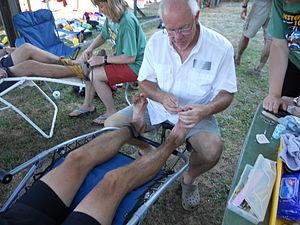
Le trail, la course nature ou plus rarement la course en sentier, est un sport de course à pied, sur longue distance, en milieu naturel, généralement sur des chemins de terre et des sentiers de randonnée en plaine, en forêt ou en montagne. Trail est l'abréviation, propre aux francophones, de l'anglais trail running.